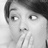
Emotion: surprise